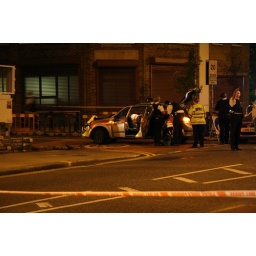
Crumpled Police car in Orchard Road, Ponder's End. The road was closed off for a while.